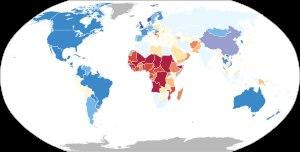
La contraception désigne l'emploi de moyens visant à empêcher qu'un rapport sexuel entraîne une grossesse. Elle est définie par l'Organisation mondiale de la santé comme étant « l'utilisation d’agents, de dispositifs, de méthodes ou de procédures pour diminuer la probabilité de conception ou l’éviter ».